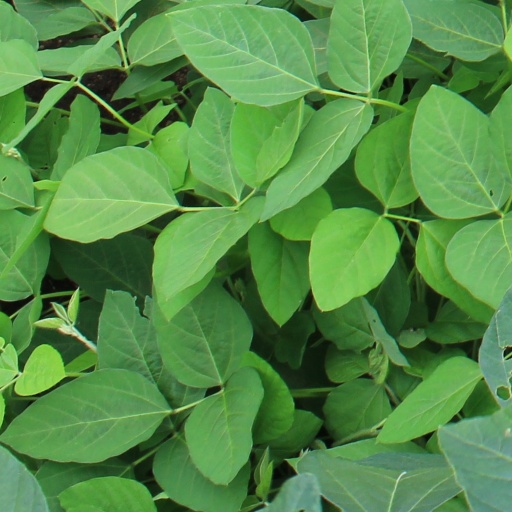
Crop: soybean